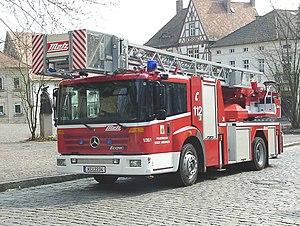
Le Mercedes-Benz Econic est un camion de Mercedes-Benz. Le 10000ᵉ exemplaire a été fabriqué en février 2011. Depuis 2018, il est commercialisé en Amérique du Nord sous la marque Freightliner sous le nom Econic SD.